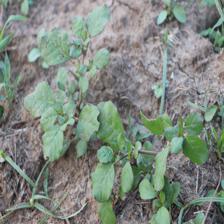
Label: BroadLeafWeed